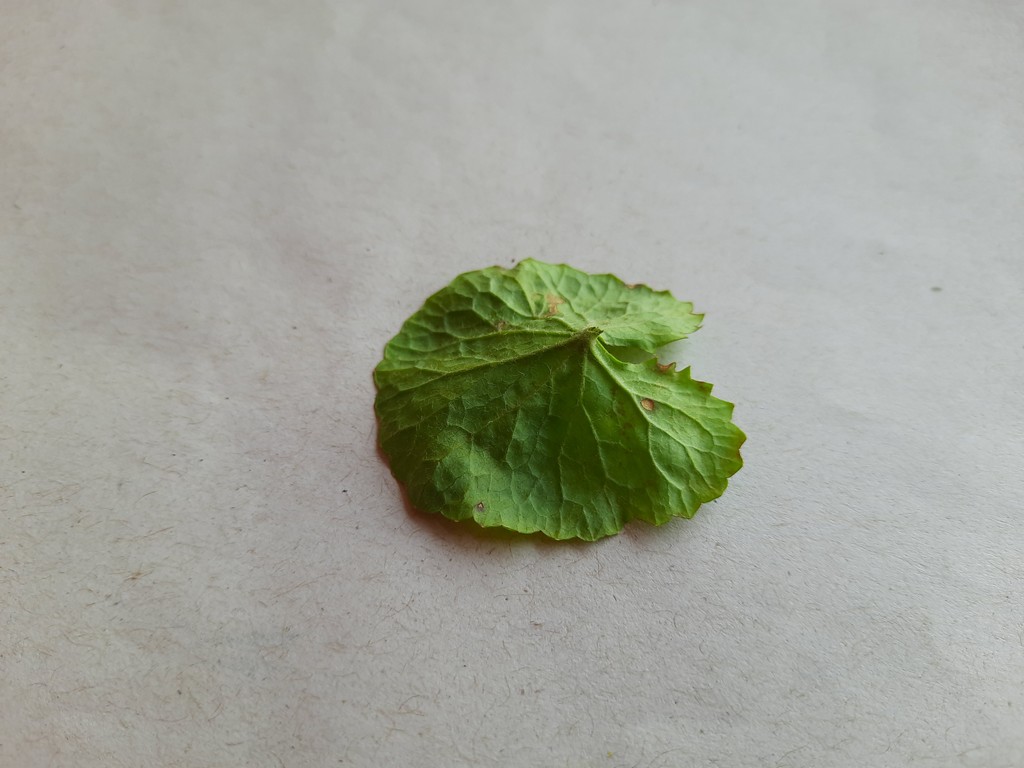
Label: Unhealthy